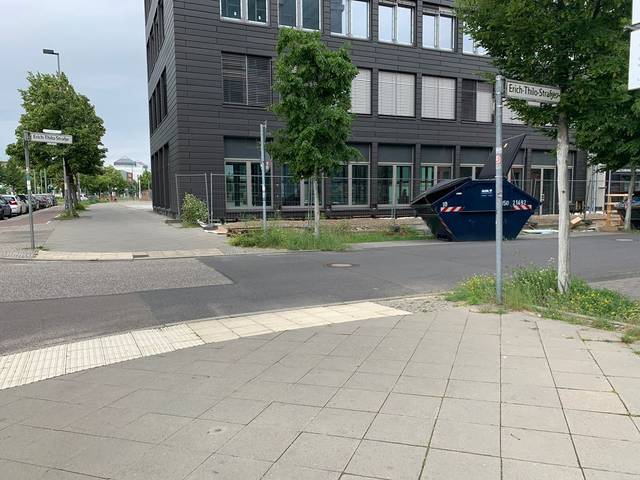
Region: Germany
Coordinates: 52.432, 13.534